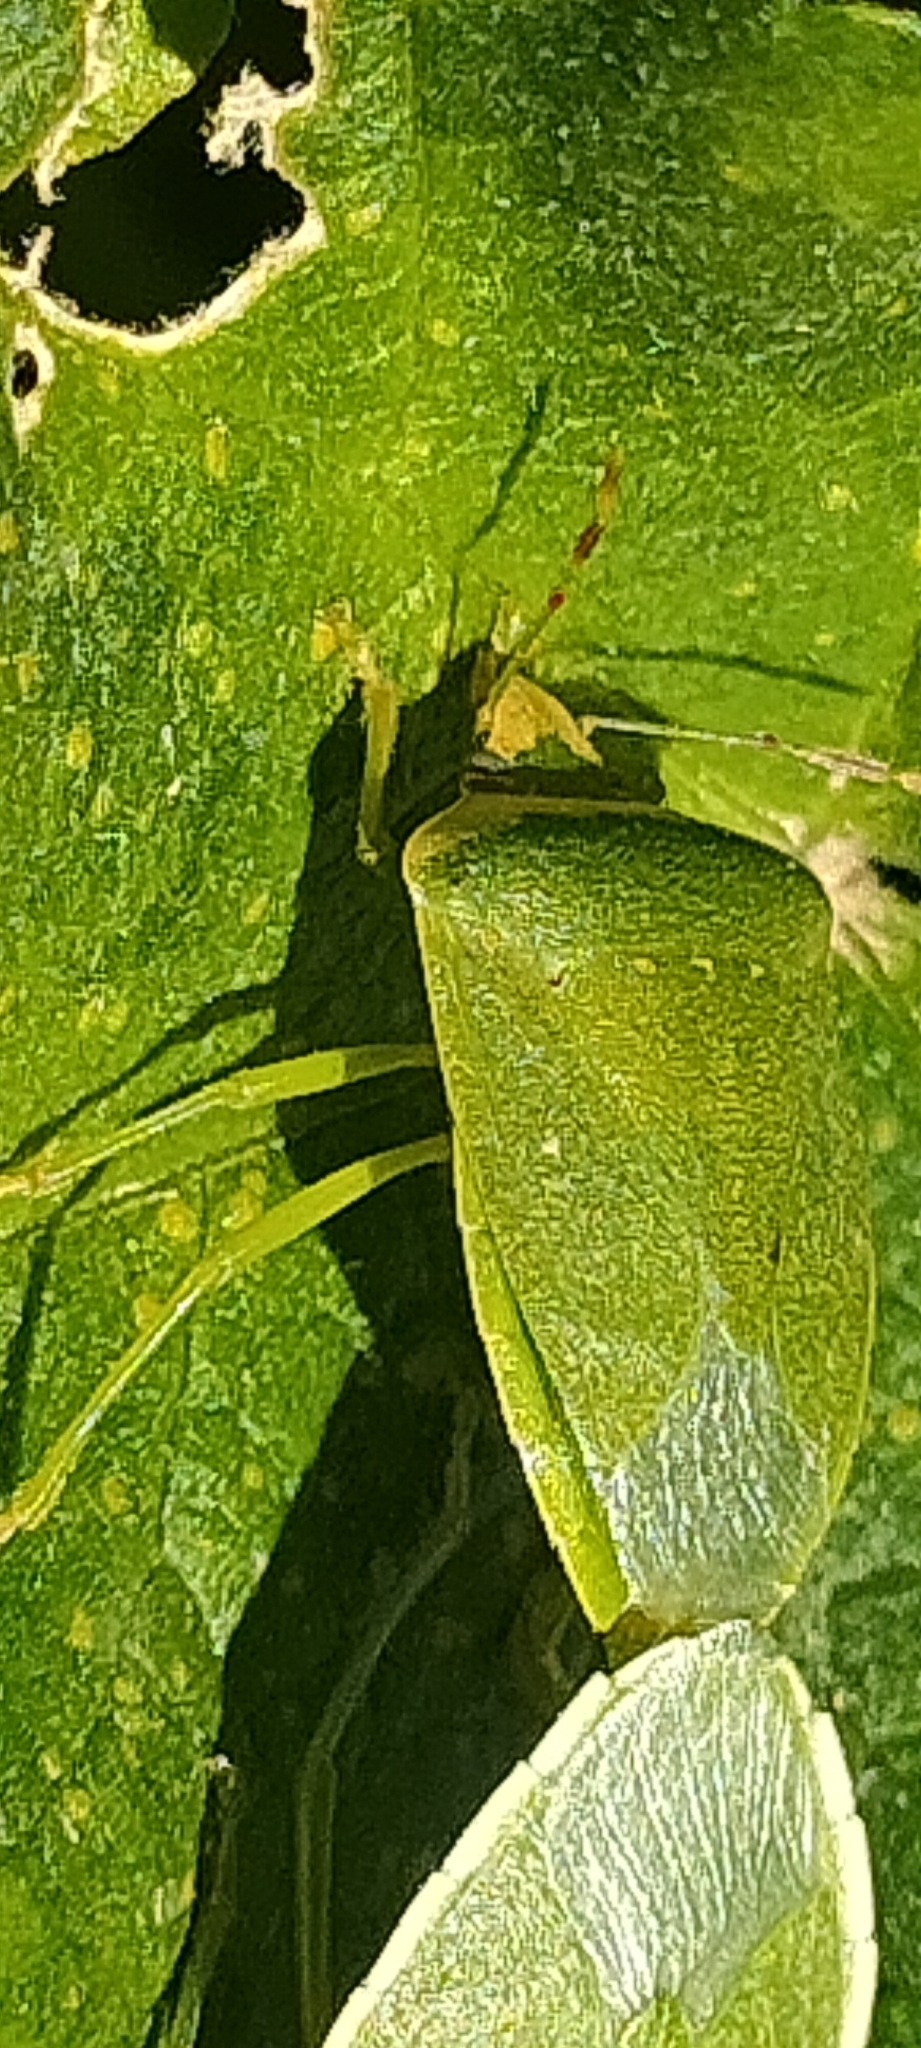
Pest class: stink_bug